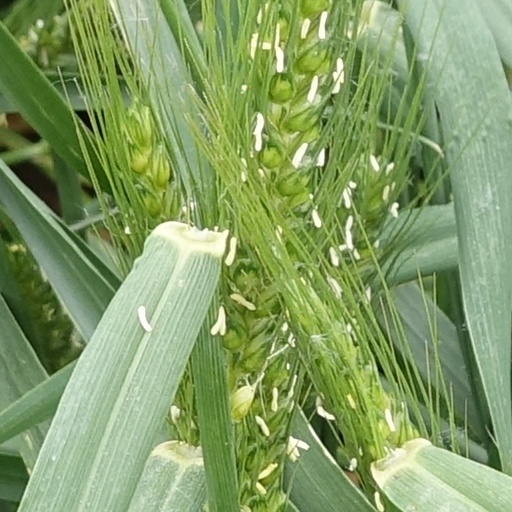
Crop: wheat